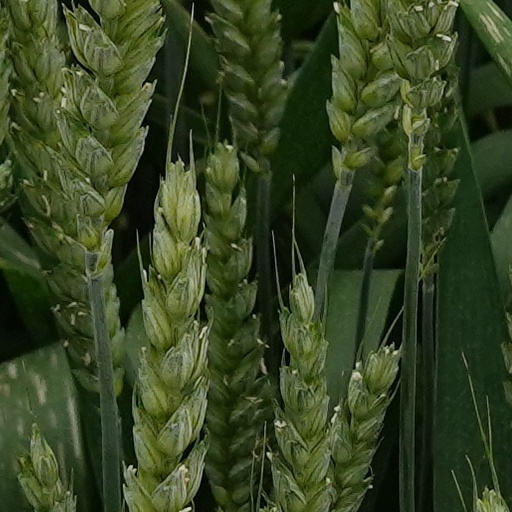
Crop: wheat